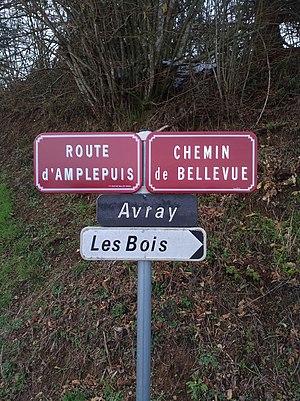
Panneaux de rue au lieu-dit ""Avray"" à Saint-Just-d'Avray (Rhône, France), en février 2018."
Saint-Just-d'Avray est une commune française, située dans le département du Rhône en région Auvergne-Rhône-Alpes.